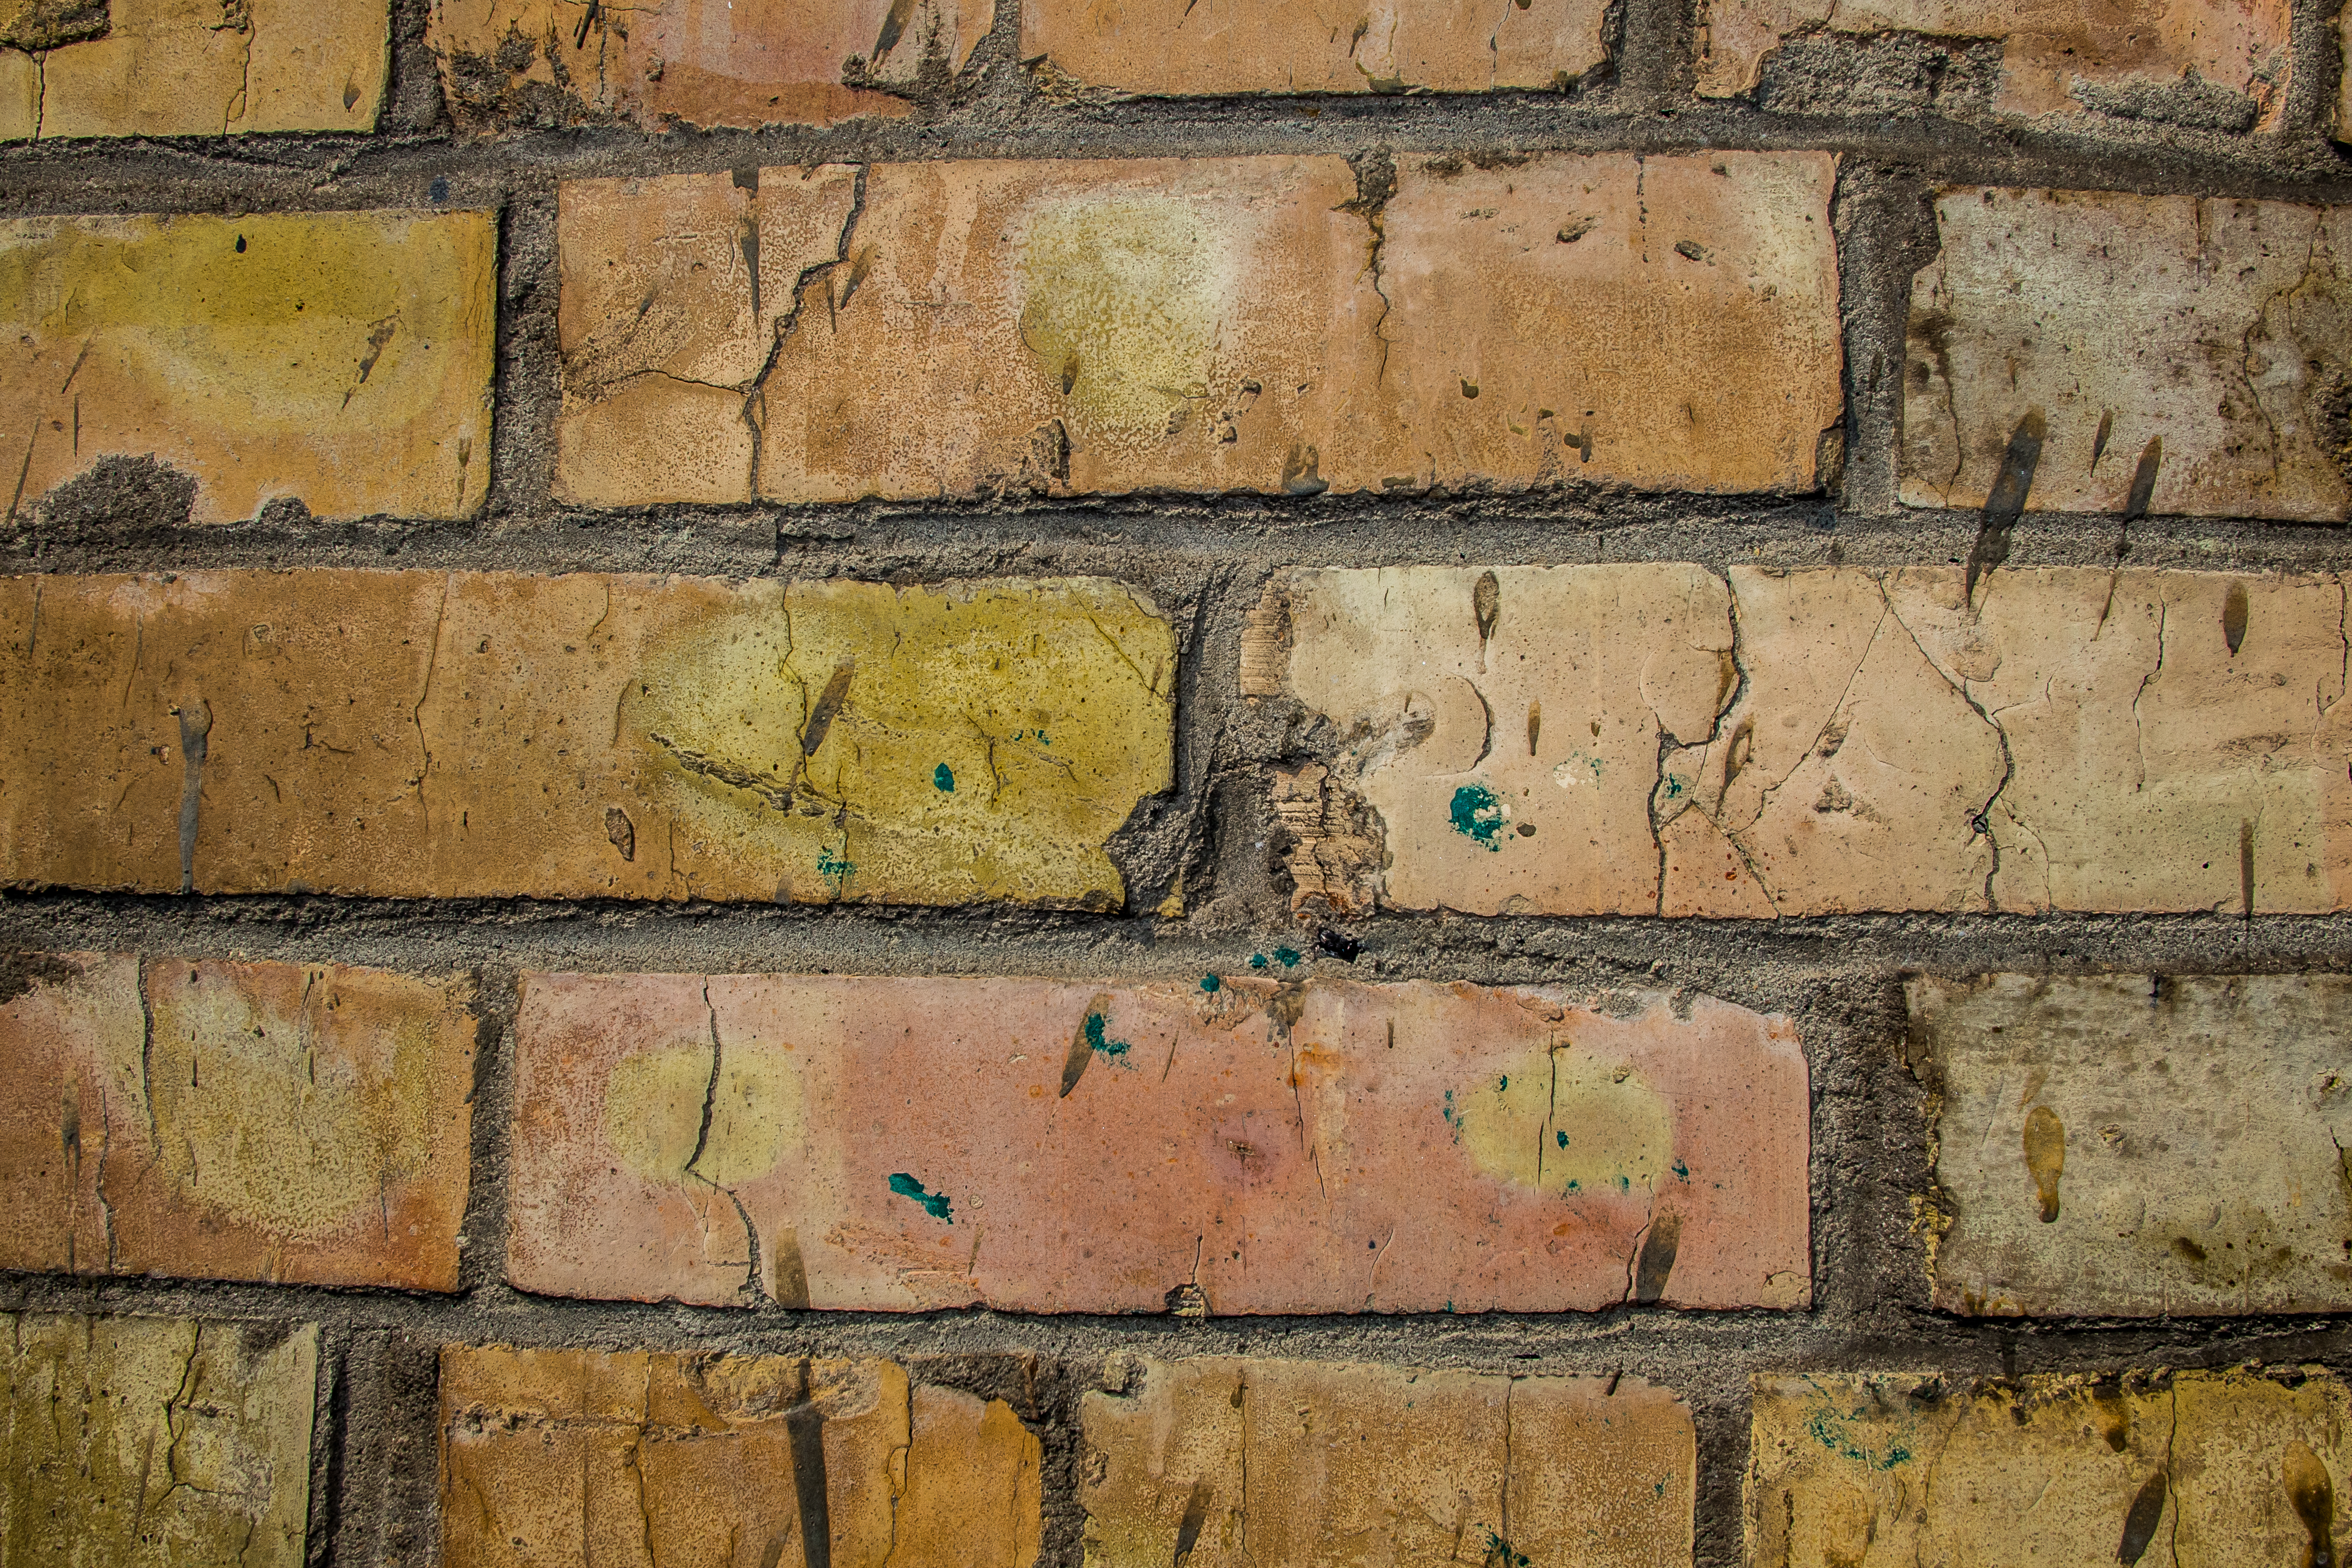
wall, brickwork, brick, yellow, line, wood, rectangle